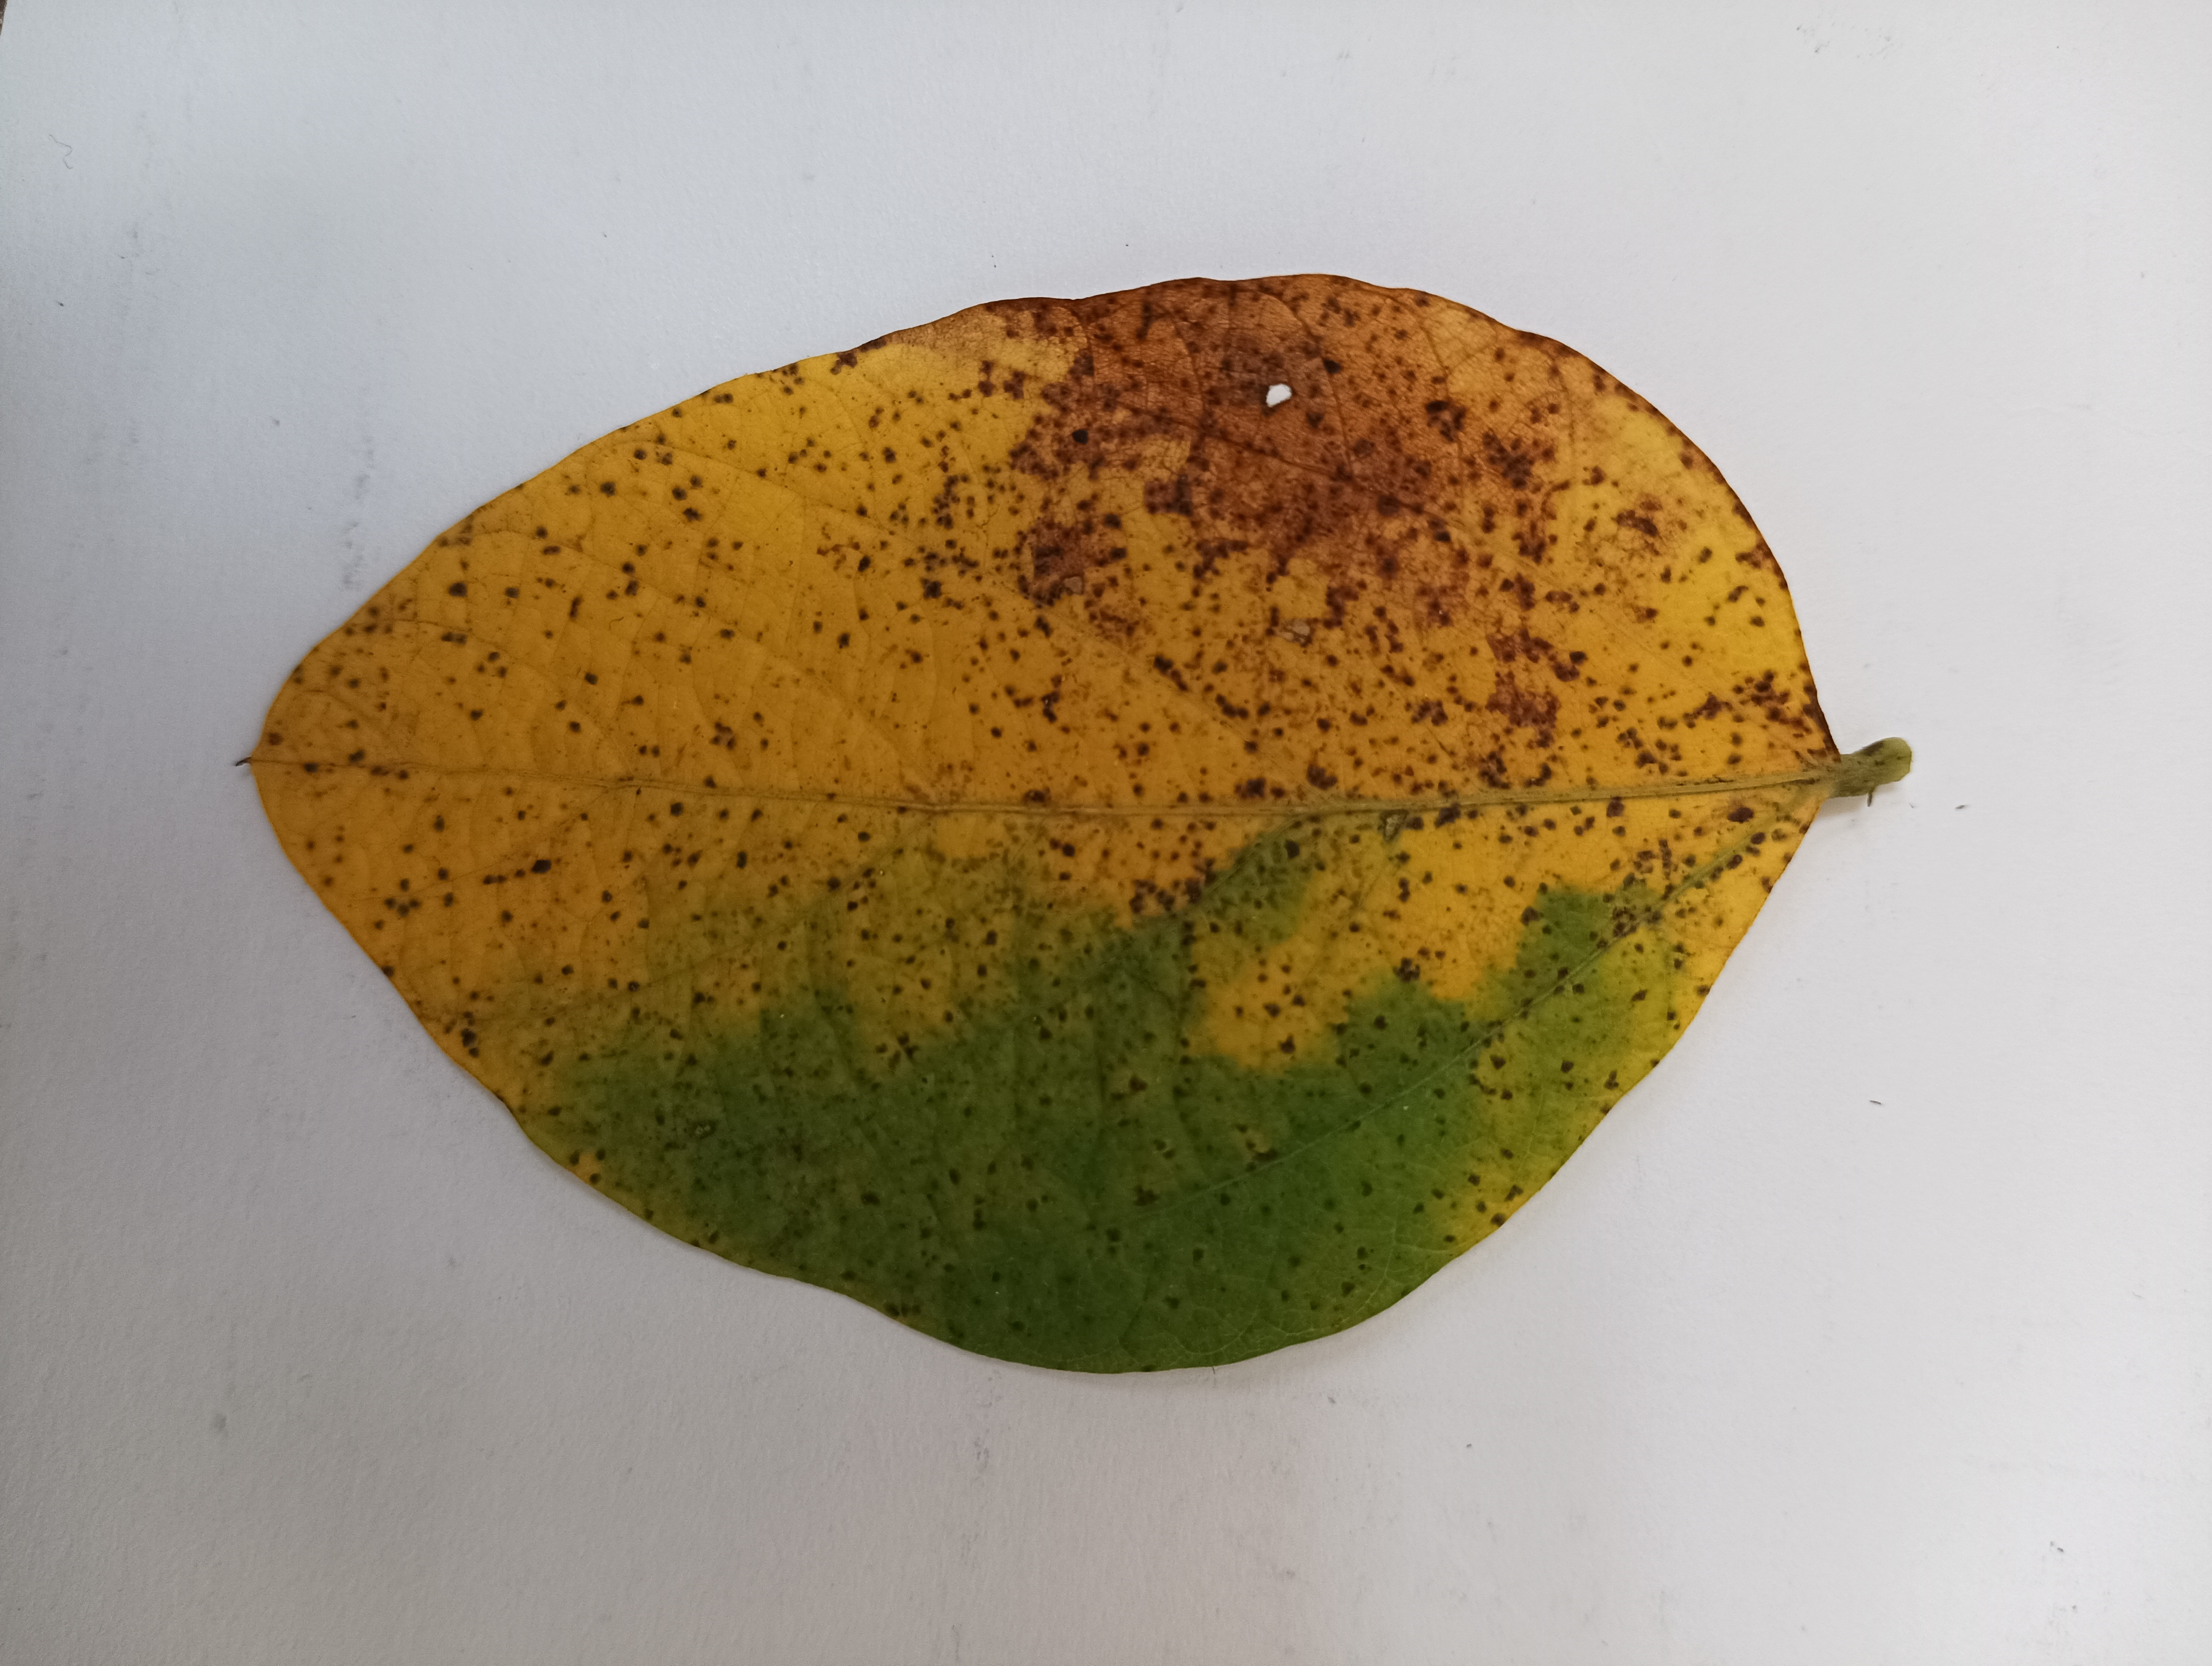
Label: Septoria_Brown_Spot